Union Station (Erie, Pennsylvania)

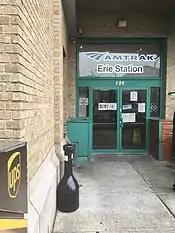
Amtrak station entrance

During that time, upkeep of Union Station became neglected by the railroads, and the station gradually deteriorated from its heyday. The presence of dirt, trash, and human waste were a normal occurrence at the station. At one point, in 1973, the Pennsylvania Department of Labor and Industry ordered Penn Central to close Union Station citing "sanitary reasons"; at the time, it was only used by the crews of its freight trains. In the winter, the station often became an "unsanctioned shelter" for the homeless, who burned the station's wooden doors for heat. The few passengers that did travel by train were often reluctant to use Amtrak's makeshift waiting room in the station rotunda, due to the unsettling sights and fear of being accosted. Penn Central persisted with freight service until it declared bankruptcy and became a part of Conrail on April 1, 1976. Conrail, in turn, was dismantled on June 6, 1998, and the former New York Central rail lines were transferred to CSX, and Norfolk Southern Railway gained control of the former Pennsylvania lines.